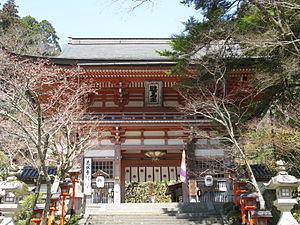
Le Kurama-dera est un temple bouddhiste situé à l'extrême nord de Kyoto au Japon qui abrite quelques trésors nationaux. Il est membre de la secte Tendai et subordonné au Shōren-in depuis le XIIᵉ siècle jusqu'en 1949 quand il fonde sa propre entité religieuse. L'objet de culte est ésotérique et unique au temple. Il passe pour avoir été fondé par un disciple de Jianzhen.